Jushin Liger

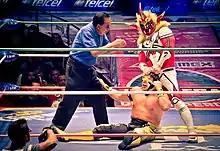
Liger tearing at Último Guerrero's mask during a CMLL match

In 2007 Liger made a short visit to Mexico, working for Consejo Mundial de Lucha Libre (CMLL), NJPW's Mexican associate. He took part in the 2007 CMLL International Gran Prix as the captain of a team of non-Mexican wrestlers. Liger was the last man eliminated from the match by winner Último Guerrero. Liger returned to CMLL in September 2009 for a longer tour, teaming with Okumura, Naito and Yujiro as "La Ola Amarilla" ("The Yellow Wave" in Spanish). At the CMLL 76th Anniversary Show "La Ola Amarilla" defeated Team Mexico (Último Guerrero, Atlantis, Black Warrior and Héctor Garza) in one of the featured matches on the show. The following week, at the 2009 "Gran Alternativa" show Liger unsuccessfully challenged for Último Guerrero's CMLL World Heavyweight Championship. He also failed to regain the IWGP Junior Heavyweight Championship from Místico before returning to Japan in October 2009. On May 3, 2010, at Wrestling Dontaku 2010, Liger defeated Negro Casas at a New Japan show in Fukuoka, Japan, to win the CMLL World Middleweight Championship.